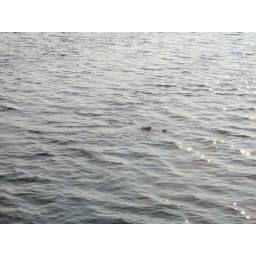
We clean the fish, gators come in and clean the water of the fish heads and skins.